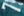
Number: 7